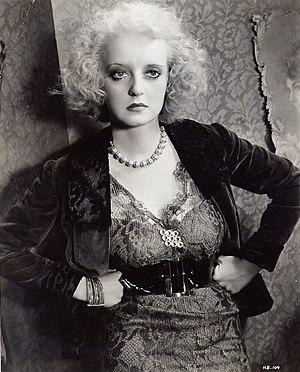
Bette Davis [ˈbɛti ˈdeɪvɪs], née Ruth Elizabeth Davis le 5 avril 1908 à Lowell et morte le 6 octobre 1989 à Neuilly-sur-Seine, est une actrice américaine, renommée pour sa forte personnalité et son talent artistique exprimé au cours d'une carrière longue de six décennies et composée de plus d'une centaine de films.